Black sitcom

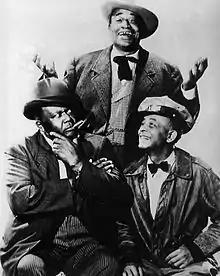
TV cast of "The Amos 'n' Andy Show" (1951–53). Spencer Williams (Andy), Tim Moore (Kingfish), and Alvin Childress (Amos)

A Black sitcom is a sitcom that principally features Black people in its cast. Prominent Black sitcoms to date typically come from the United States with African American casts, forming a branch of African American comedy. Although sitcoms with primarily Black characters have been present since the earliest days of network television, this genre rose to prominence in the 1990s, mostly then on upstart networks outside the Big Three.